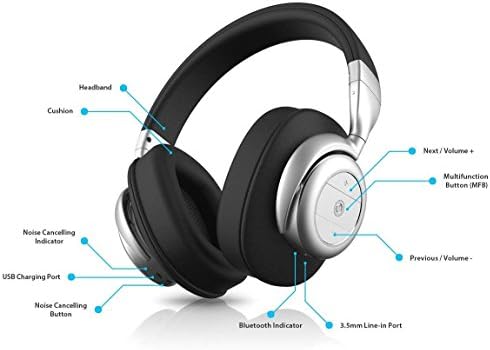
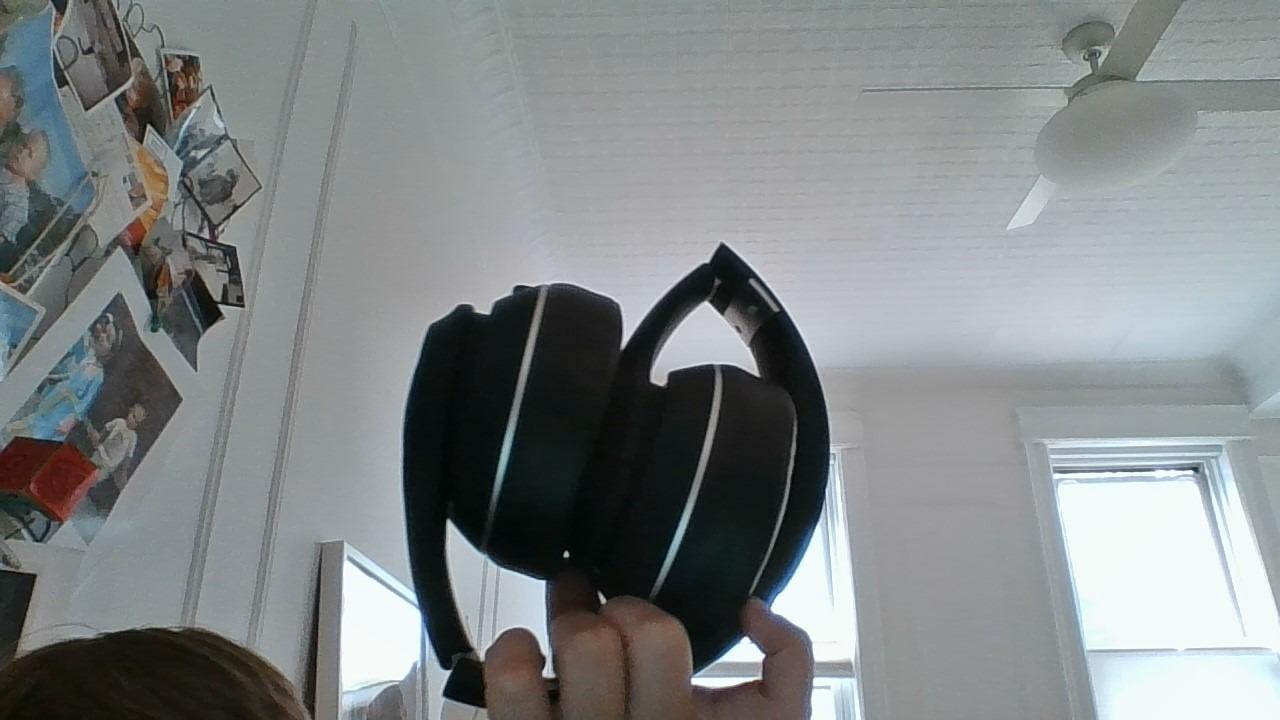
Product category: headphones
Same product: no